Guelma

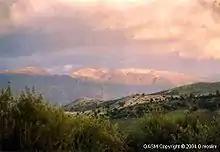
Nearby snow-covered Mount Maouna

Guelma is situated at the heart of a major agricultural region, 290 m above sea level and surrounded by mountains (Maouna, Dbegh, Houara). The region is very fertile because of the Seybouse River and a large dam that provides a vast irrigation scheme. It occupies a strategic geographic position as a crossroads in north-eastern Algeria, linking the coast of Wilaya of Annaba, El Taref and Skikda to inland areas such as Wilaya of Constantine, Oum El Bouagui and Souk-Ahras.